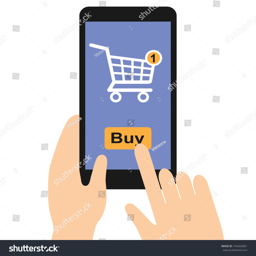
hand holding smartphone with a basket on the screen .